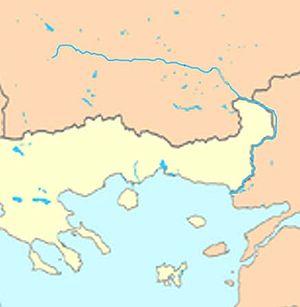
La Maritsa ou Maritza, ou l’Évros ou l’antique Hèbre, ou Mériç, est un fleuve de la péninsule balkanique arrosant la Bulgarie avant de servir de frontière entre la Grèce et la Turquie d'Europe.